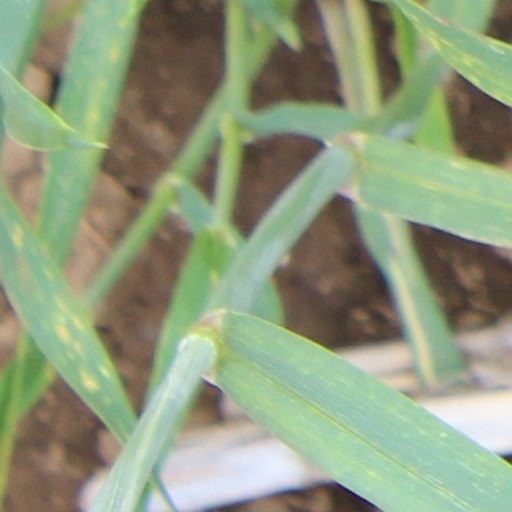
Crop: wheat